Middle Ages

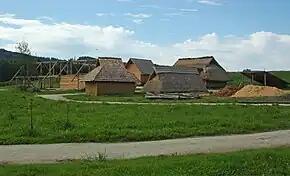

Peasant society is much less documented than the nobility. Most of the surviving information available to historians comes from archaeology; few detailed written records documenting peasant life remain from before the 9th century. Most of the descriptions of the lower classes come from either law codes or writers from the upper classes. Landholding patterns in the West were not uniform; some areas had greatly fragmented landholding patterns, but in other areas, large contiguous blocks of land were the norm. These differences allowed for a wide variety of peasant societies, some dominated by aristocratic landholders and others having great autonomy. Land settlement also varied greatly. Some peasants lived in large settlements that numbered as many as 700 inhabitants. Others lived in small groups of a few families and lived on isolated farms spread over the countryside. There were also areas where the pattern was a mix of two or more systems. Unlike in the late Roman period, there was no sharp break between the legal status of the free peasant and the aristocrat, and a free peasant's family could rise into the aristocracy over several generations through military service to a powerful lord.